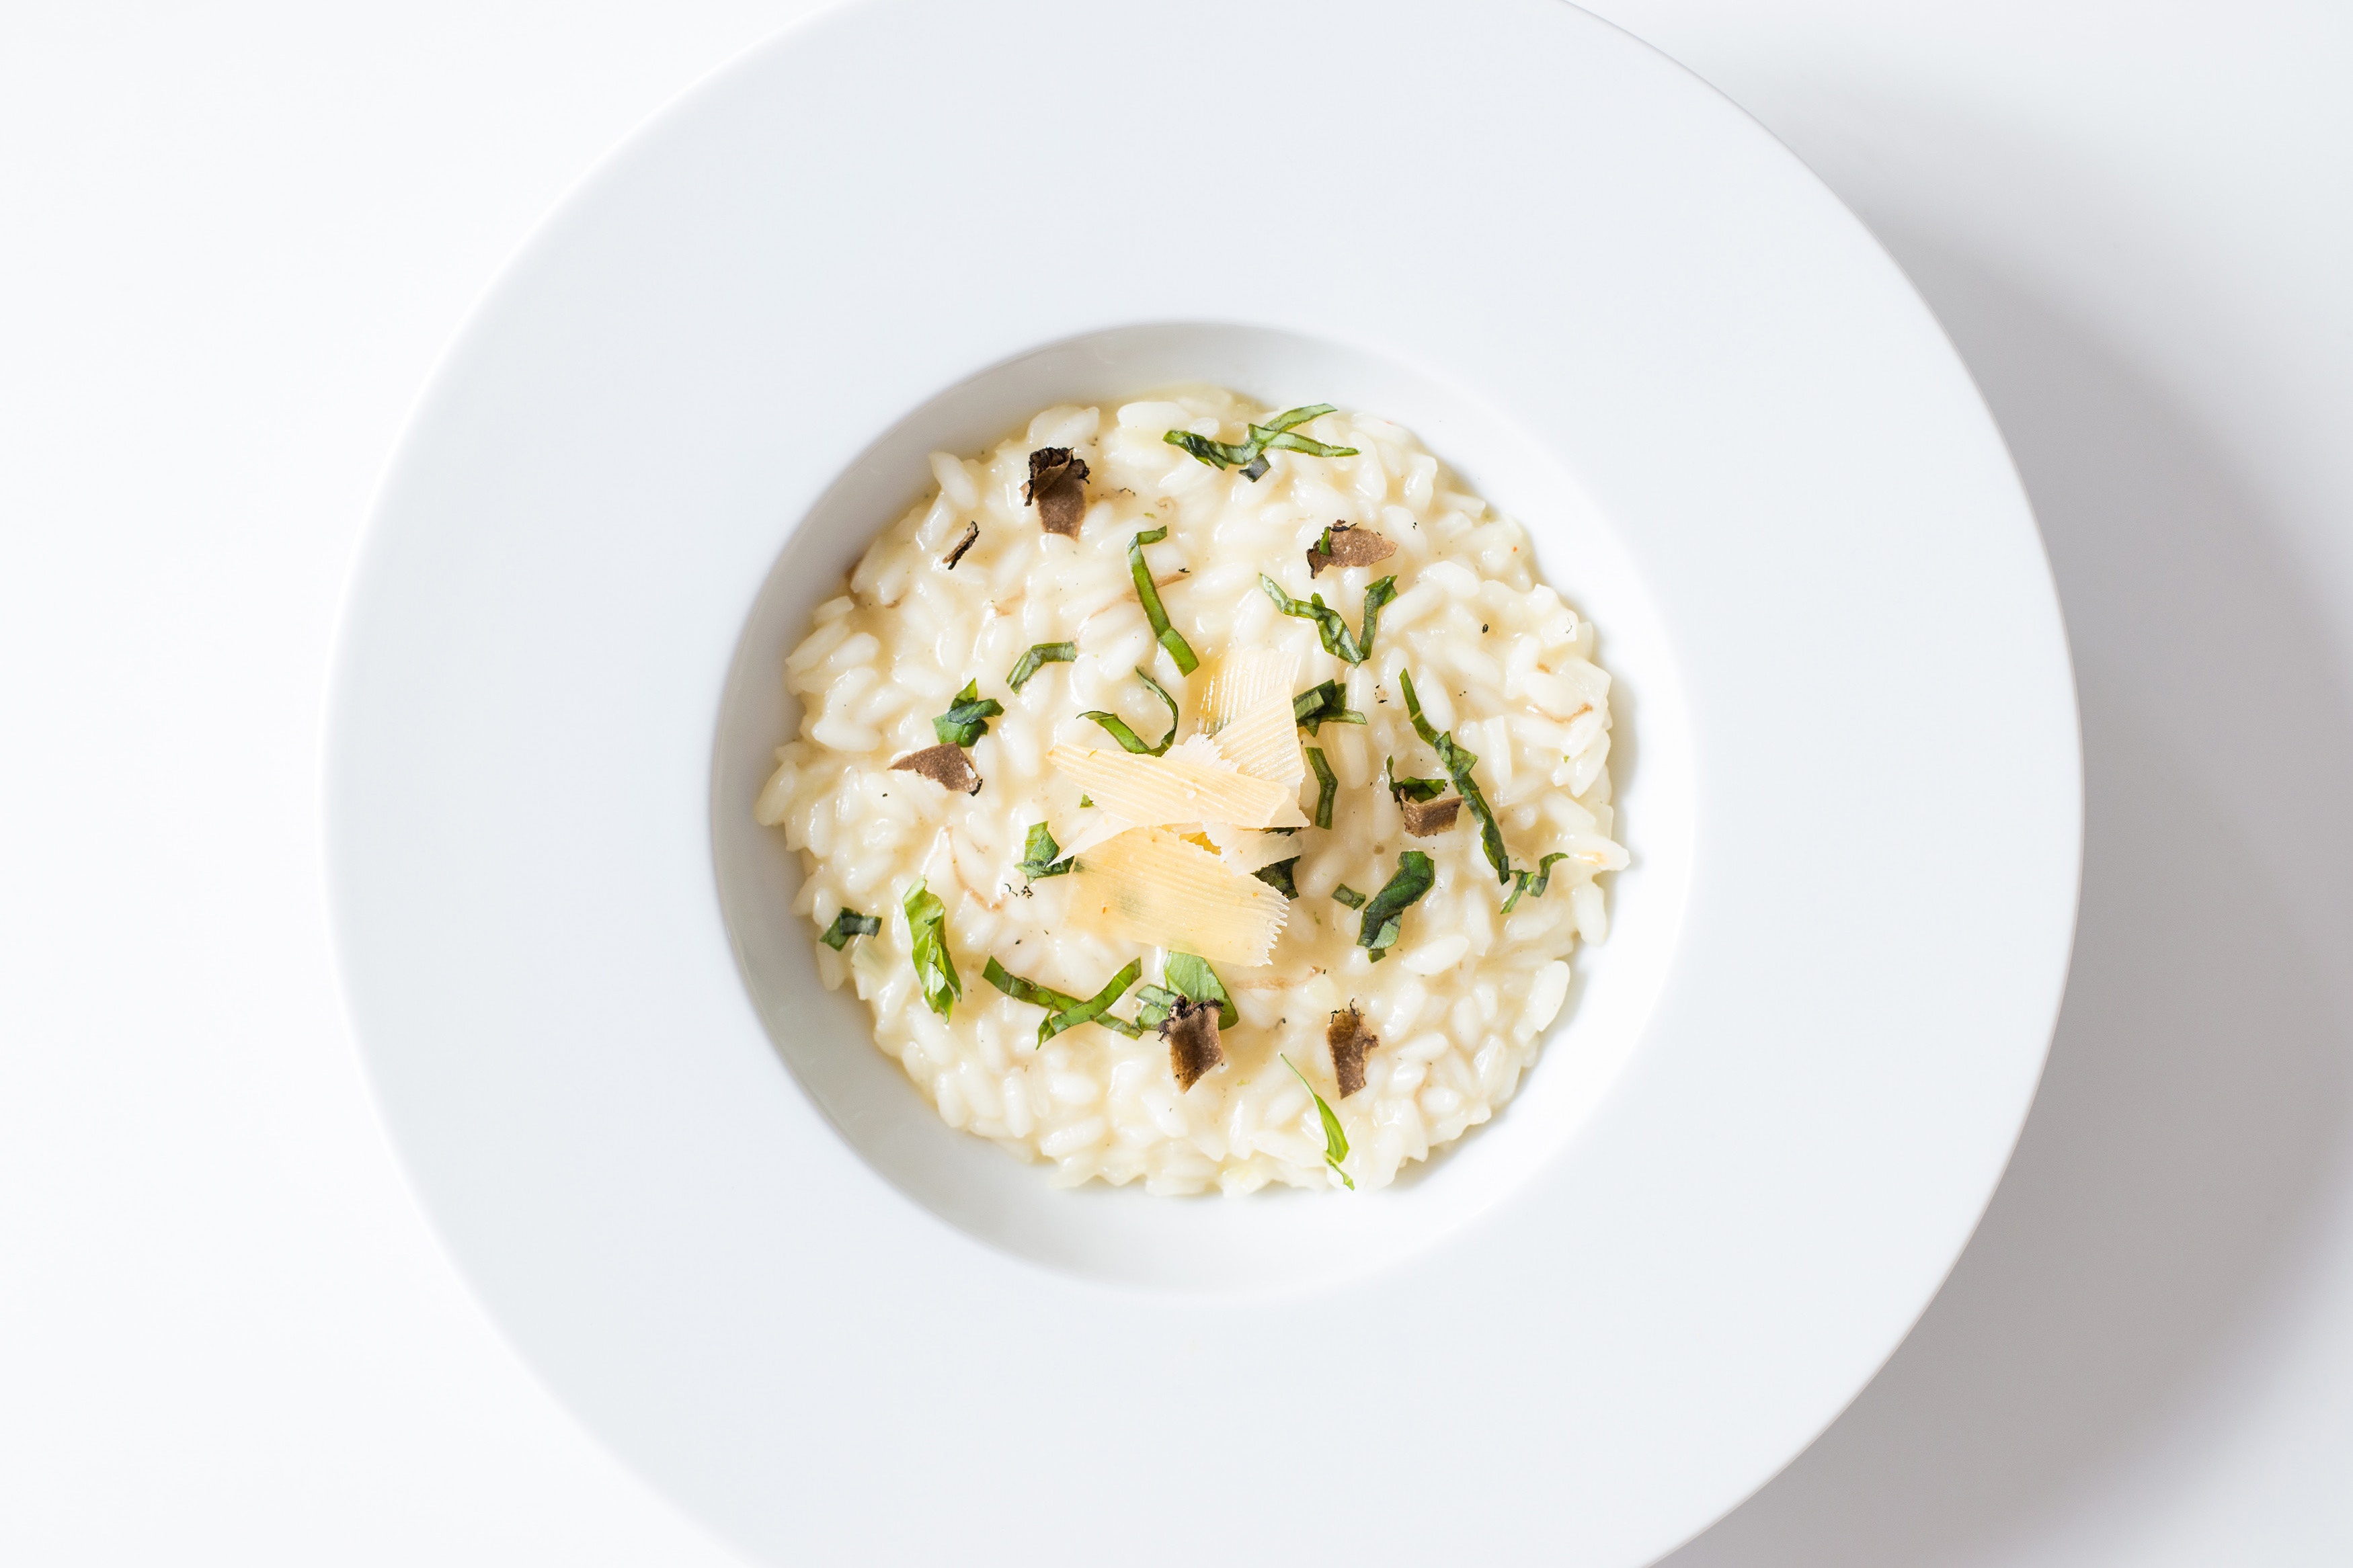
dish, cuisine, food, risotto, rice, ingredient, Arborio rice, white rice, Carnaroli, produce, Takikomi gohan, steamed rice, recipe, jasmine rice, pilaf, italian food